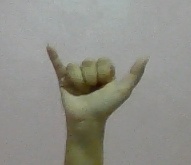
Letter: ya